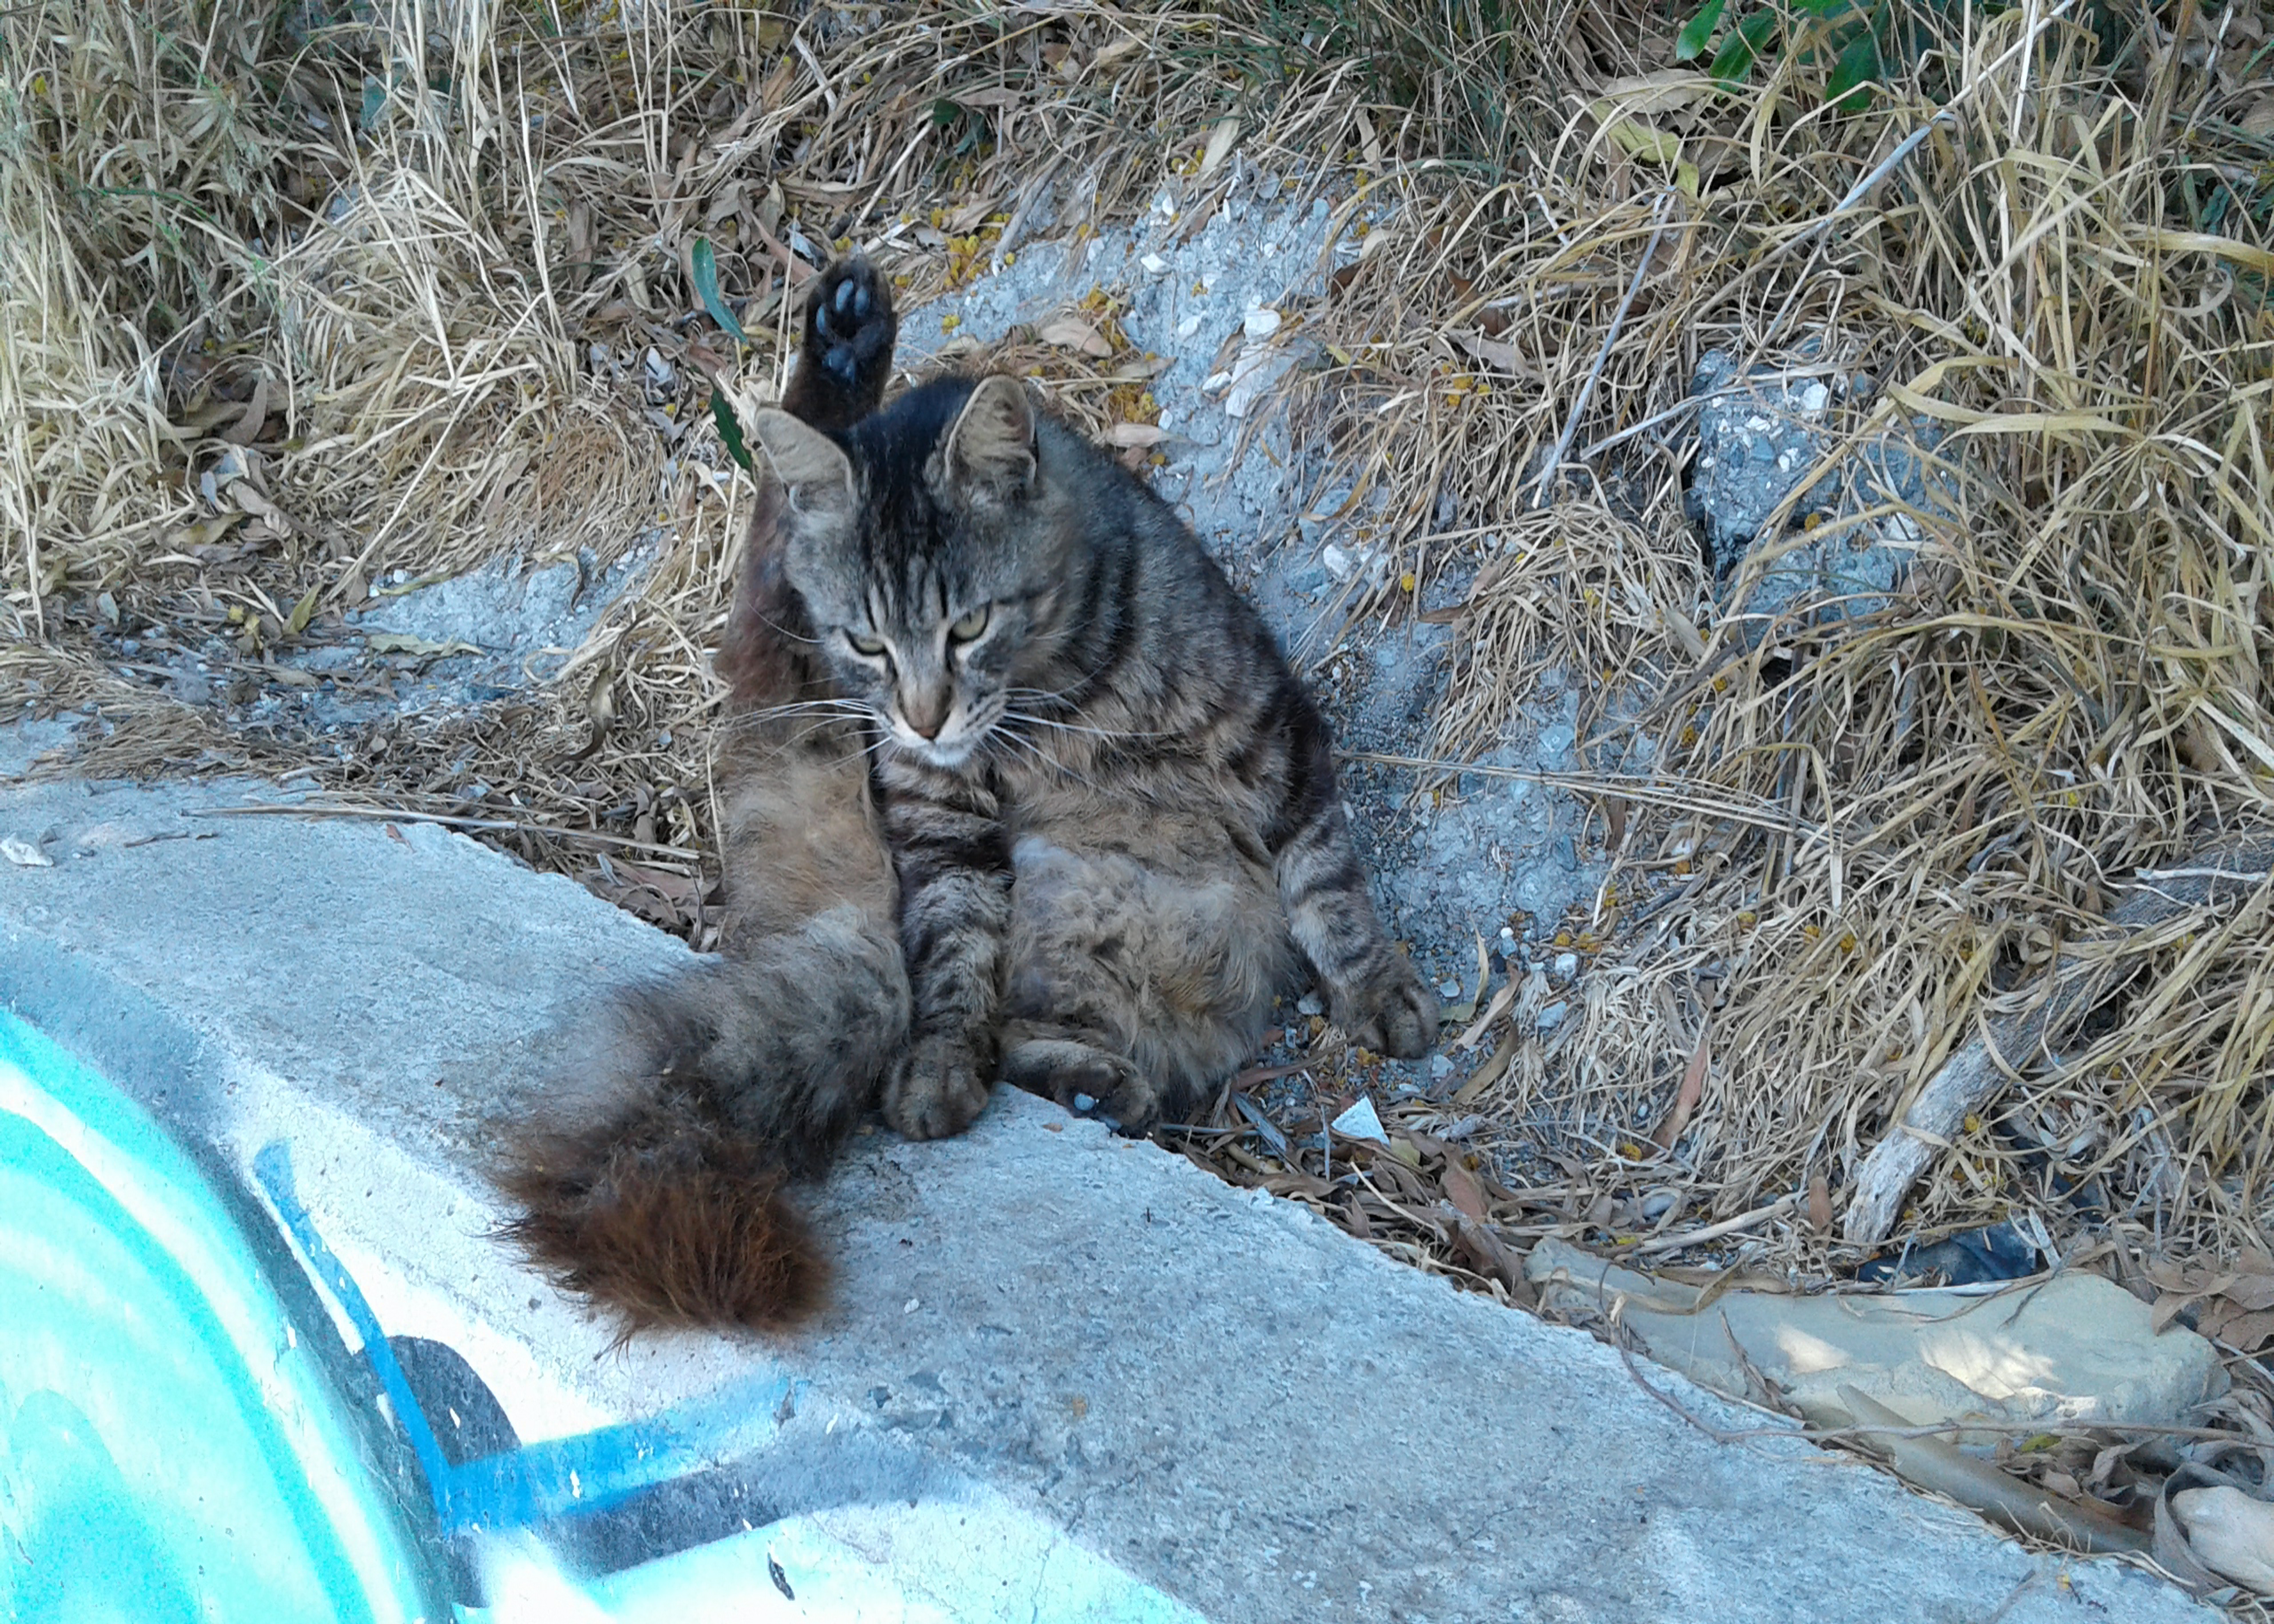
greens, greenery, cat, carnivore, felidae, small to medium sized cats, whiskers, grass, fawn, terrestrial animal, snout, tail, lynx, domestic short haired cat, electric blue, paw, fur, soil, claw, wildlife, canidae, winter, sitting, big cats, trunk